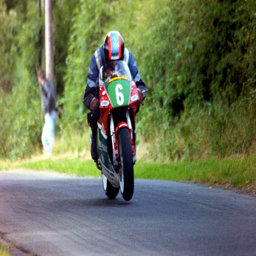
A person that is driving a motorcycle down the road.
a person on a motorcycle drives down a road
A motor cycle riding on the street with # 6 on the fork.
A motorcyclist on a country road pulling a wheelie.
A man is racing in a race on a motorcycle